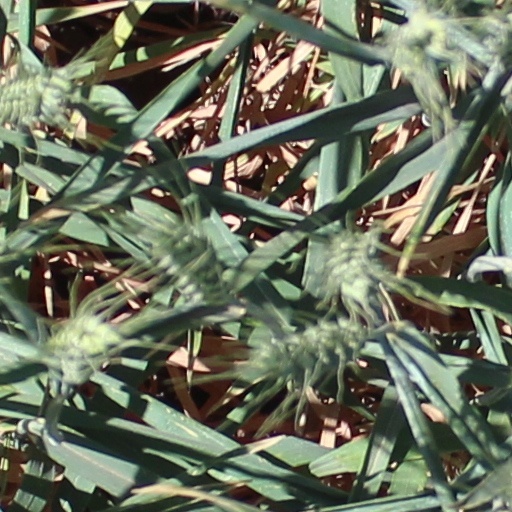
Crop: wheat